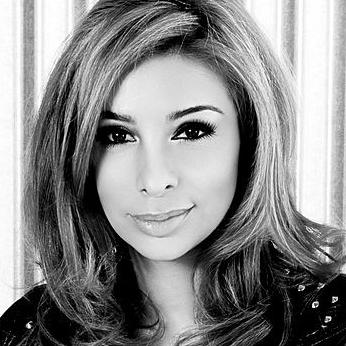
Age: 45